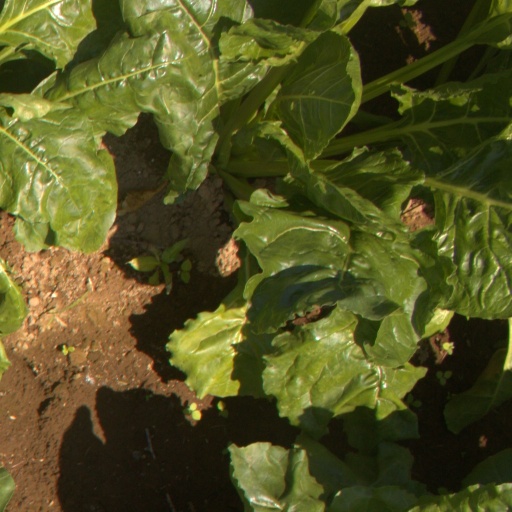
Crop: sugar beet